Podemos Asturias

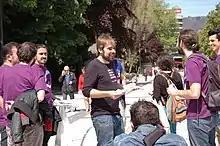
Daniel Ripa distributes electoral pamphlets in 2014 accompanied by Emilio León (on the right, with his back to the camera)

The next elections in Asturias would be the local and regional elections of 2015, for which the party was beginning to prepare. In the local elections, the party renounced to present itself and opted for the 'circles' of each municipality, thirty as of August 2014, to form their own candidacies, which in the Asturian case would bear the name of "Somos" ('We are') + 'name of the municipality'. At the regional level, the party's leadership was formally established in February 2015 after the holding of primary elections in which Daniel Ripa emerged after obtaining 68% of the support. The other candidacy was led by María José González. Turnout in these primaries was one of the highest in Spain, with more than 5,600 voters (48% of the members in Asturias). In the same primaries, the party's first leadership team was also elected.